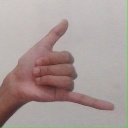
अक्षर: द